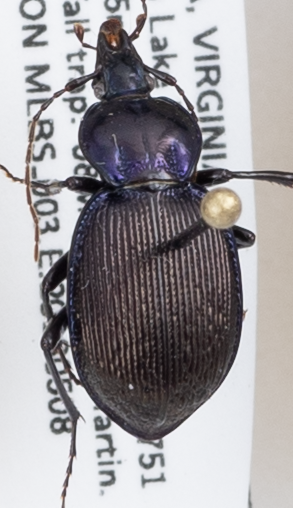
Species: Sphaeroderus stenostomus lecontei
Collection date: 2018-05-08
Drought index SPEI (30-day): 1.19
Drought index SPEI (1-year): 0.63
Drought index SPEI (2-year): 0.438